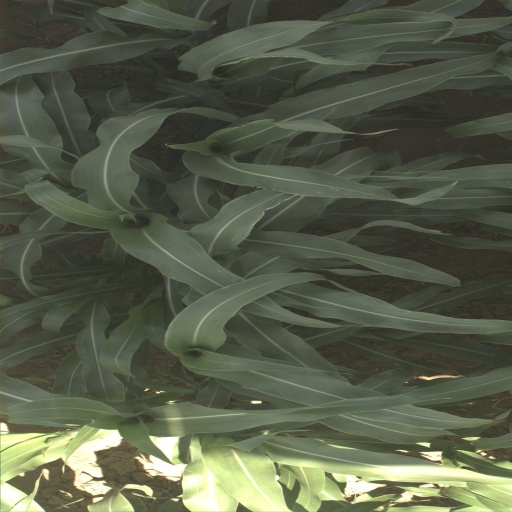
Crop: sorghum